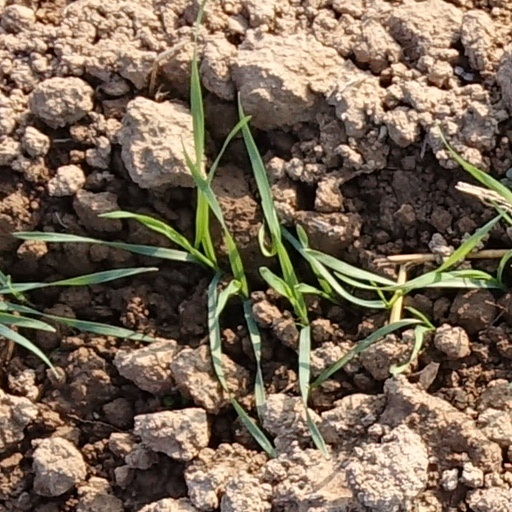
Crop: wheat